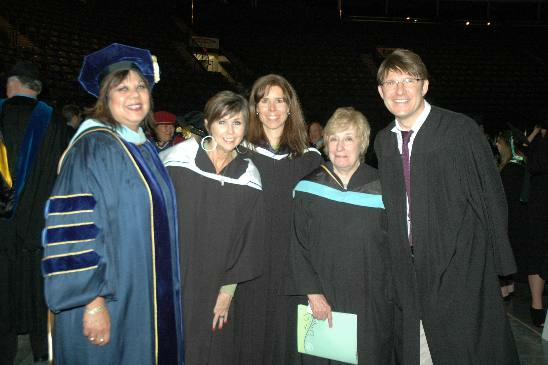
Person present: No